Charles Wilson (Scottish architect)

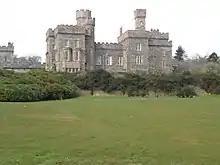
Lews Castle, Stornoway (1847–1857)

Charles Wilson was the younger son of a Glasgow-based master mason and builder. After working for his father, he was articled to the architect David Hamilton in 1827. In Hamilton's office, Wilson worked on jobs including Hamilton Palace, the Glasgow Royal Exchange, Castle Toward and Lennox Castle.